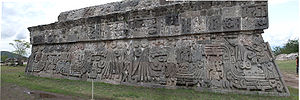
Xochicalco
Tempel fra Xochicalco
Xochicalco er en tempelpyramidekonstruktion i staten Morelos i det centrale Mexico, omkring 90 km syd for Mexico City og tredive kilometer fra Cuernavaca. Navnet kommer fra nahuatl og betyder placeringen af blomsternes hus. Xolchicalco blev i 1999 optaget på UNESCOs Verdensarvsliste.